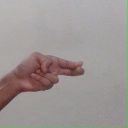
अक्षर: ह